NSS Annapolis

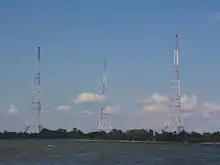
The 3 remaining towers of NSS Annapolis.

NSS Annapolis, officially known as Naval Communications Station Washington, D.C. Transmitter or NavCommStaWashingtonDC(T), was a Very Low Frequency (VLF) and High Frequency (HF) transmitter station operated by the United States Navy.